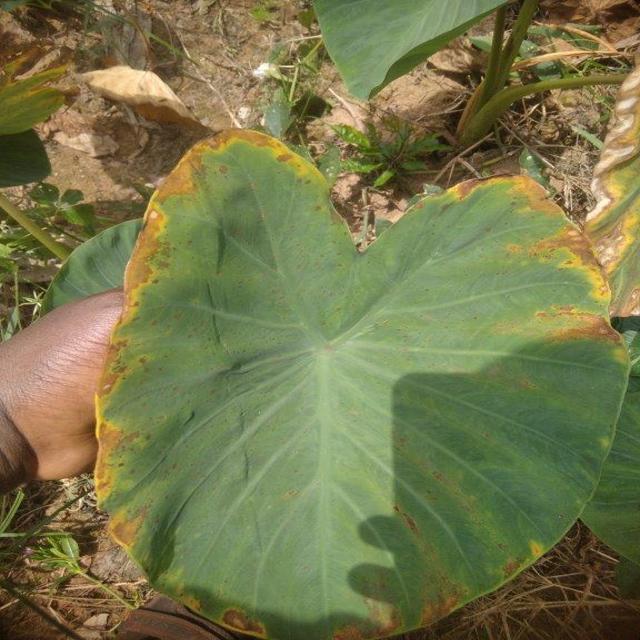
Label: Mid_Blight